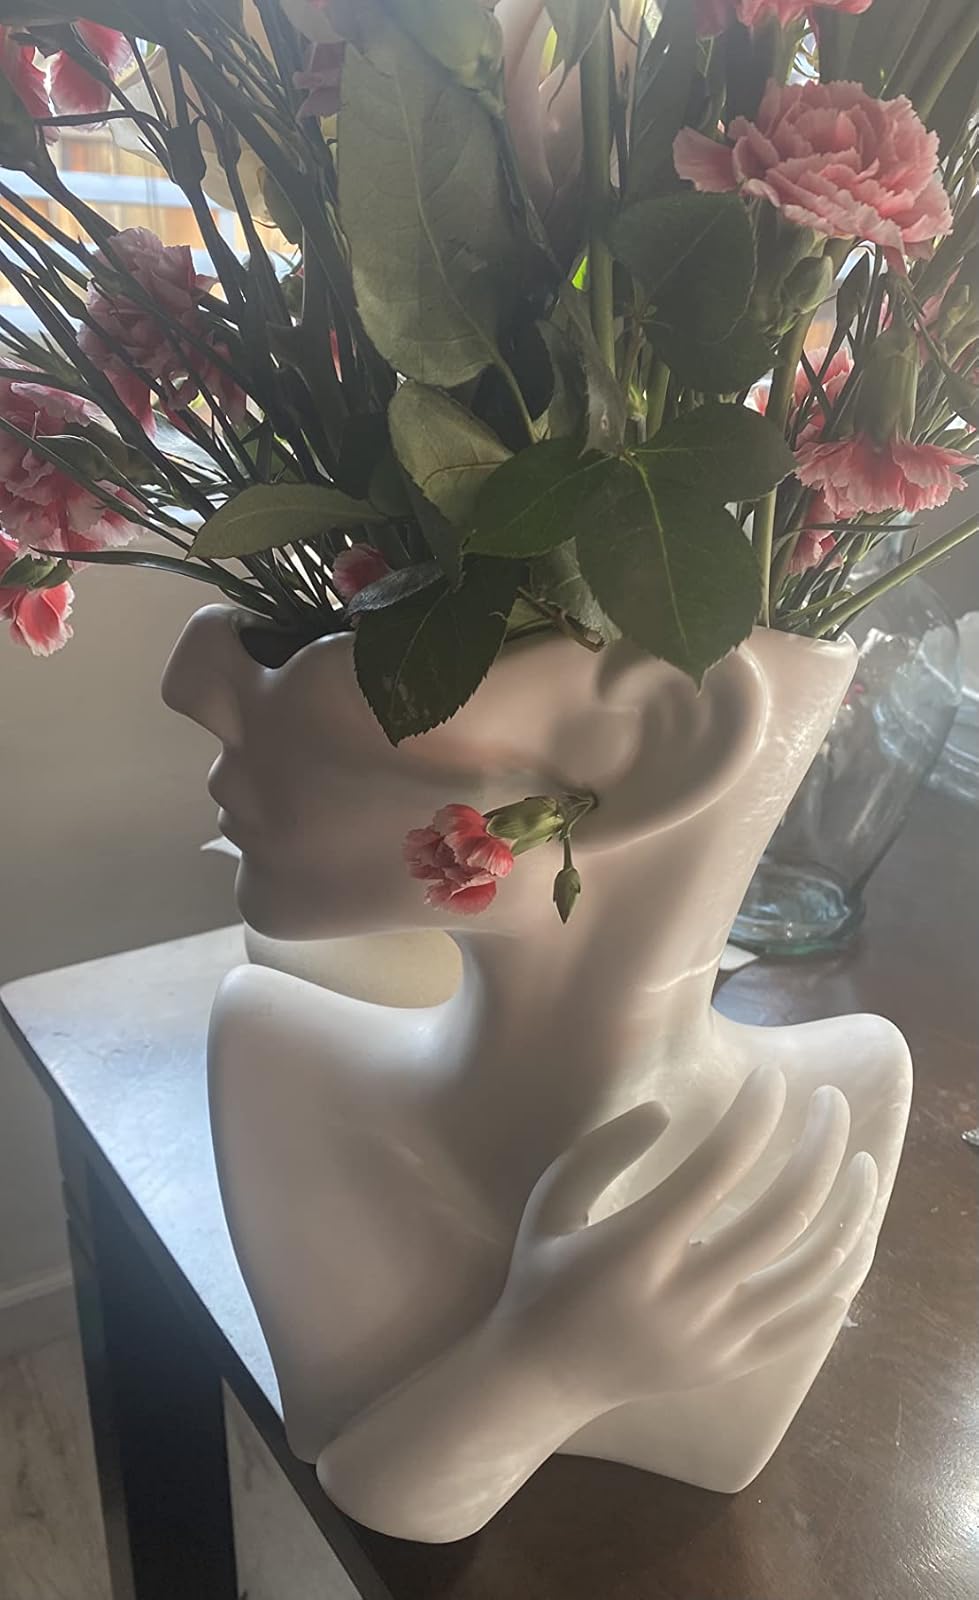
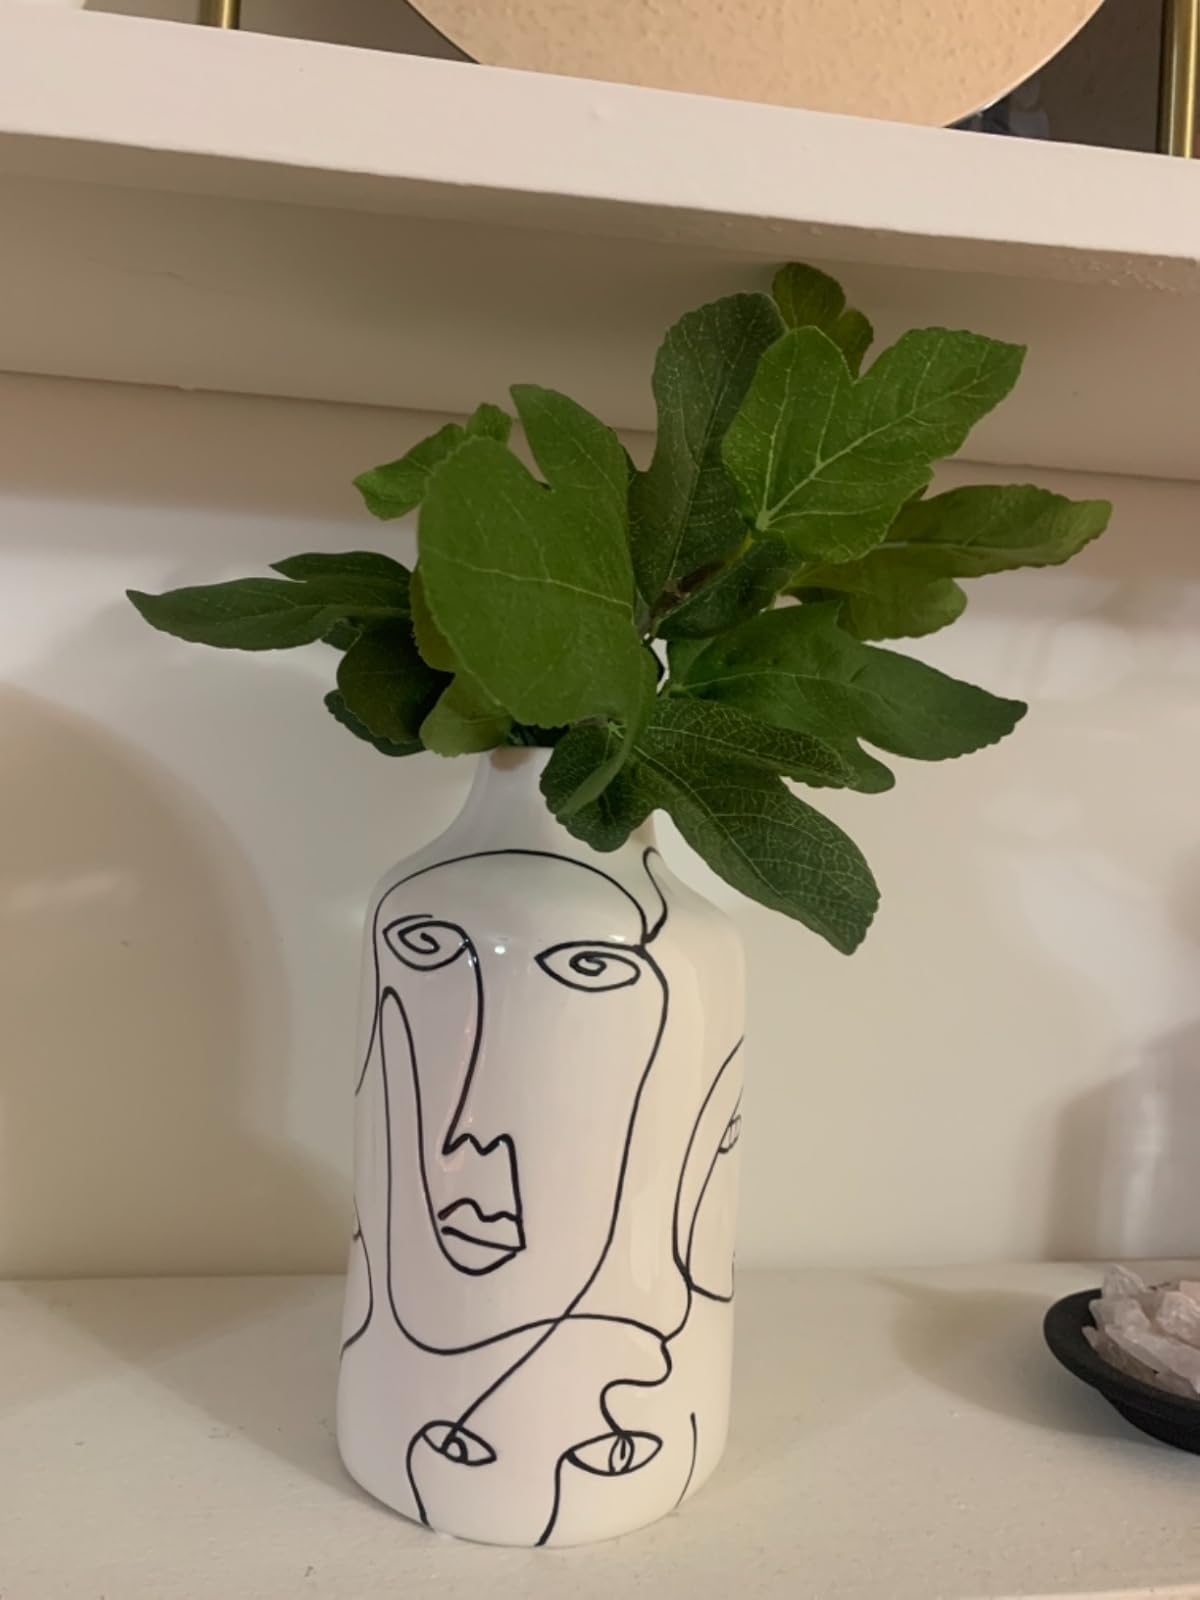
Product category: vase
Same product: no